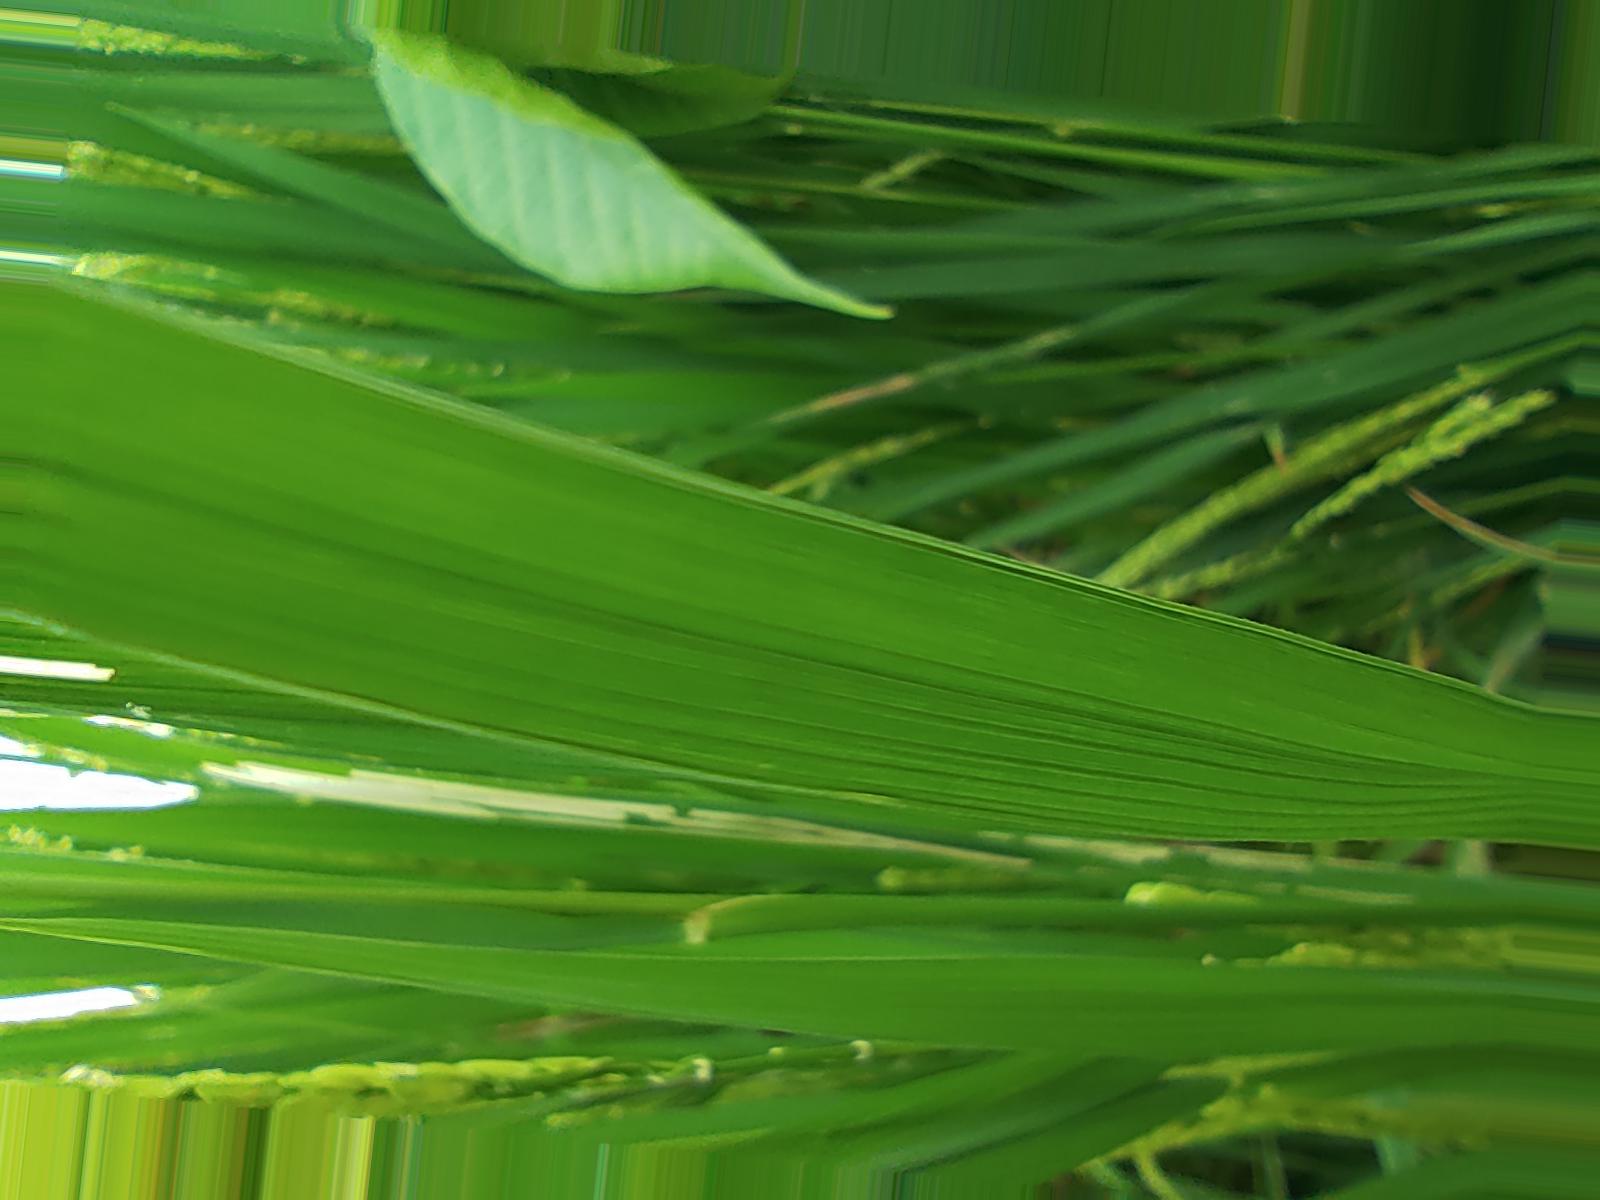
Nhãn: Healthy